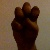
The image shows a hand gesture representing the letter 'E' in Indian Sign Language.